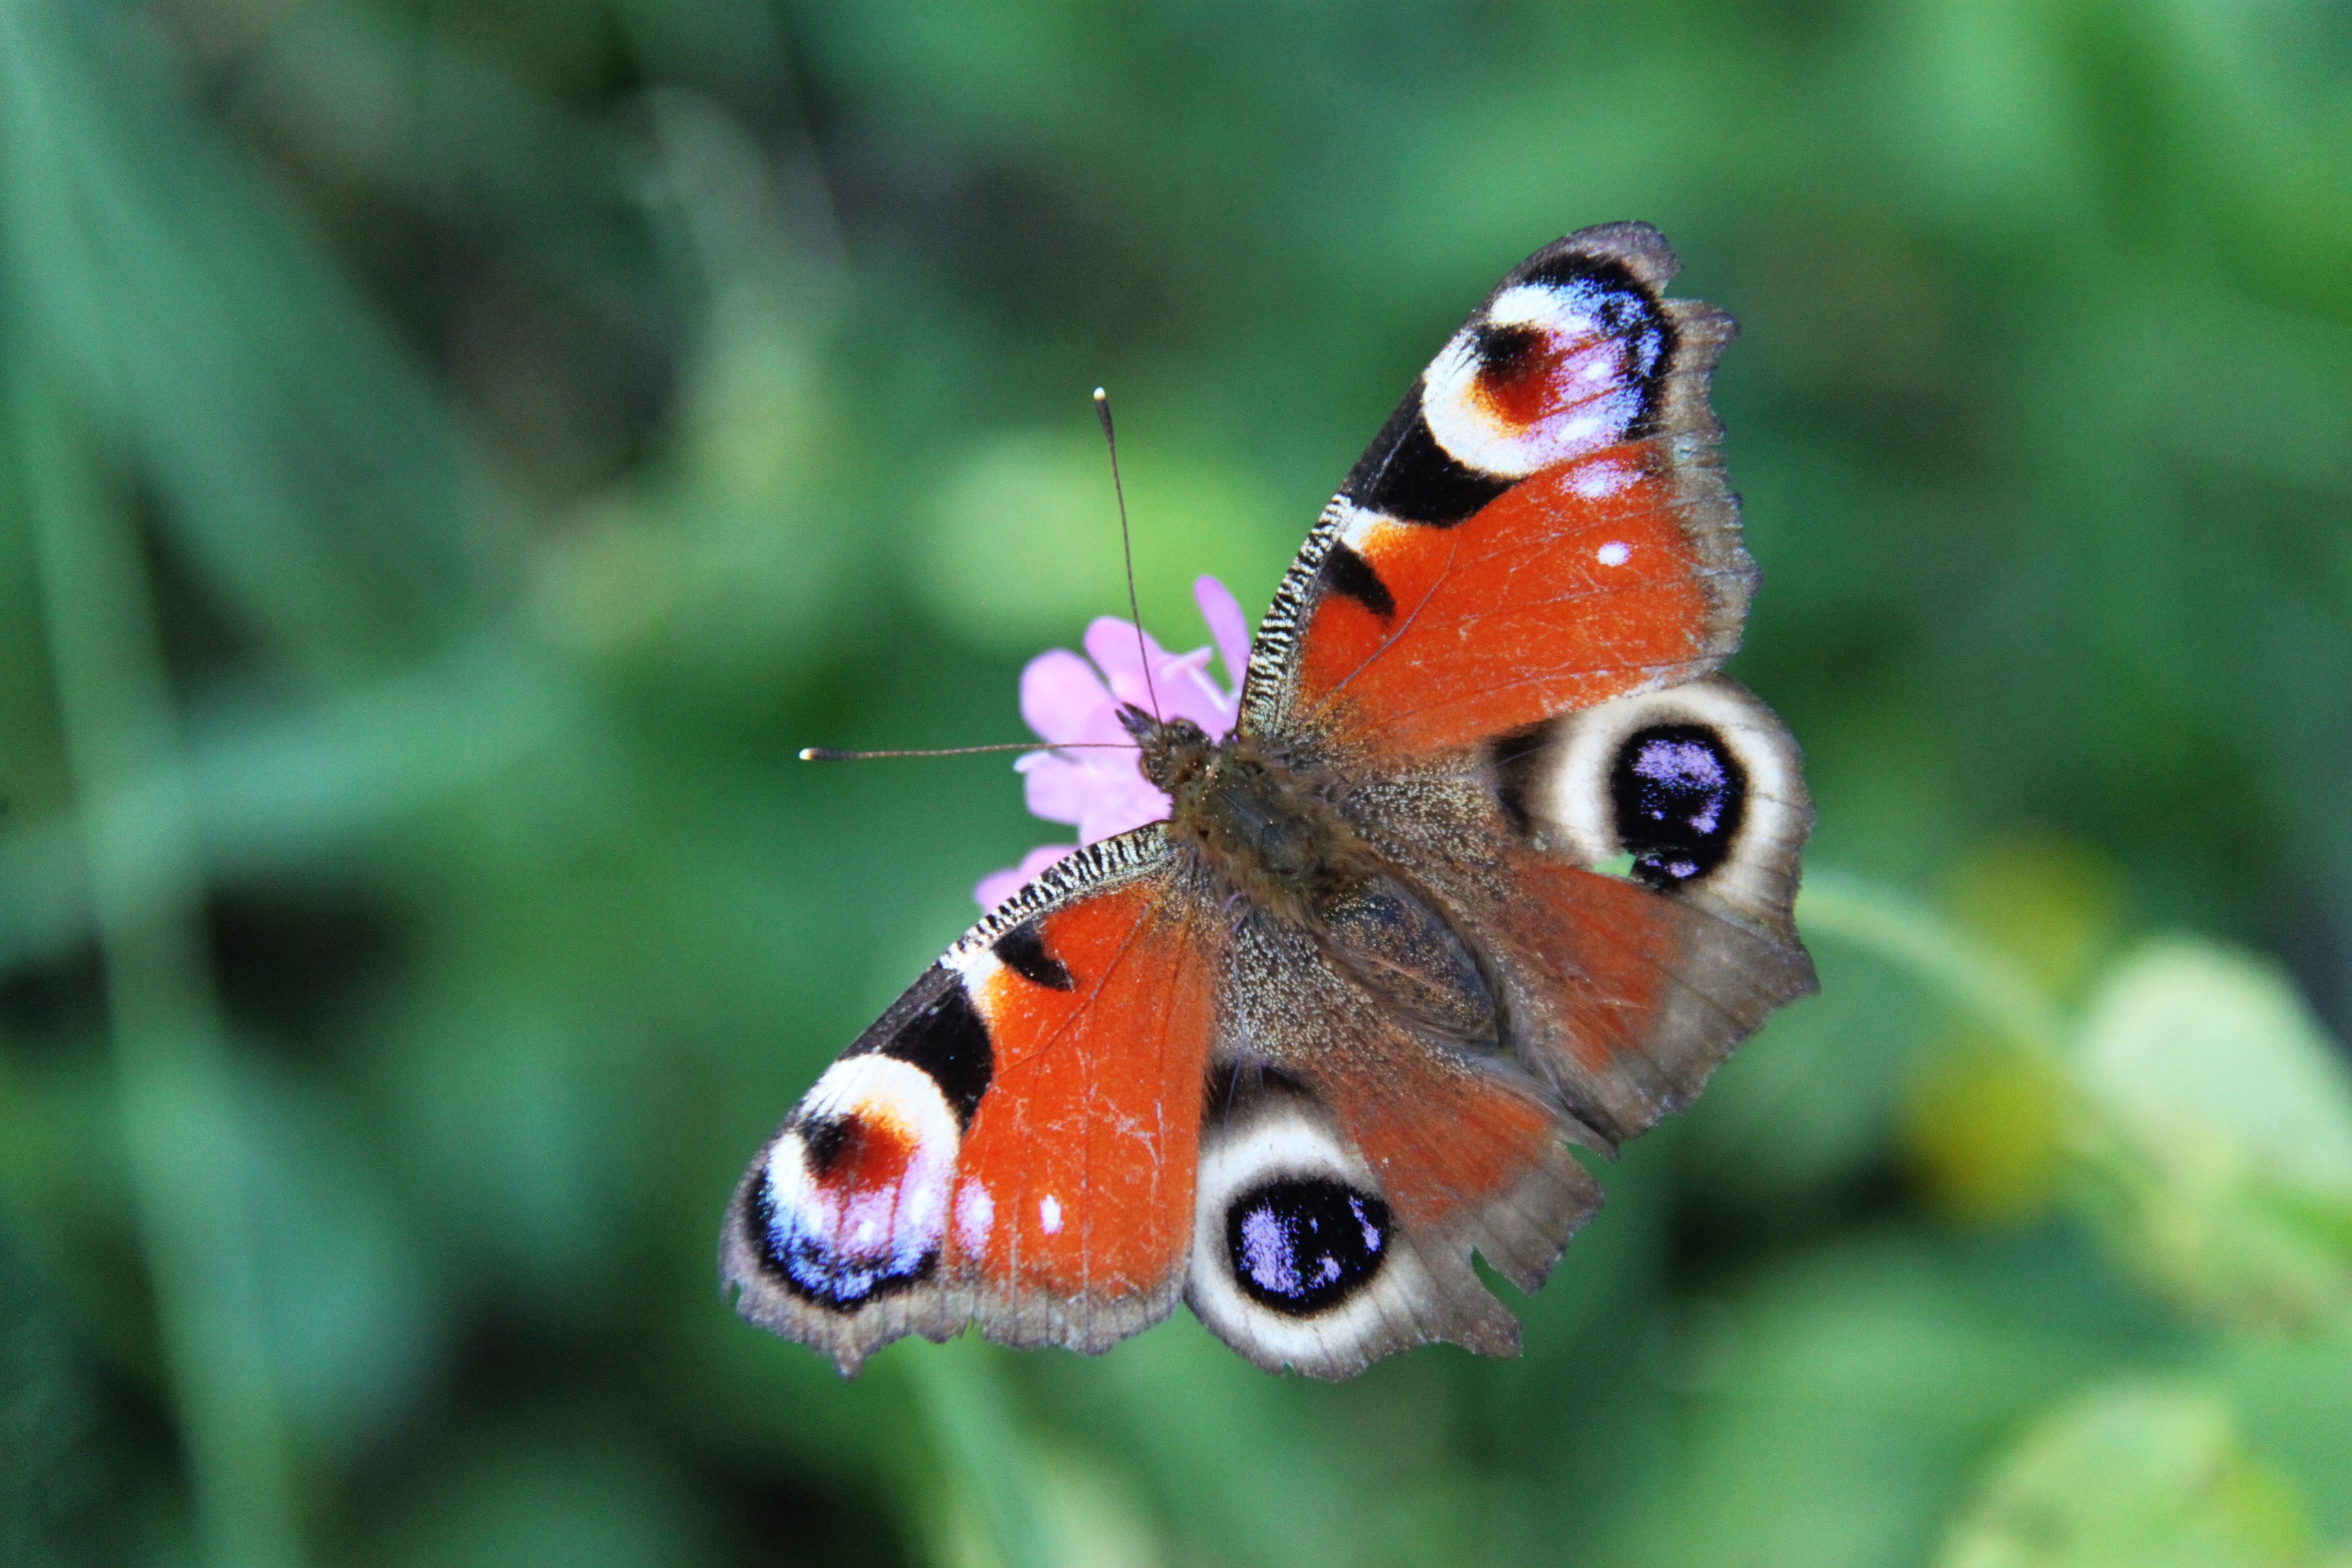
nature, forest, photography, flower, spring, insect, flight, natural, moth, butterfly, fauna, invertebrate, close up, colors, wings, beauty, macro photography, arthropod, foreground, unfortunately, pollinator, moths and butterflies